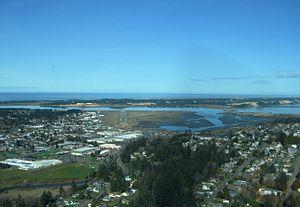
North Bend est une ville du comté de Coos situé dans l'État de l'Oregon aux États-Unis.